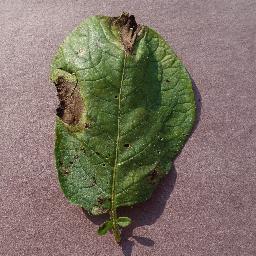
Label: Potato___Late_blight